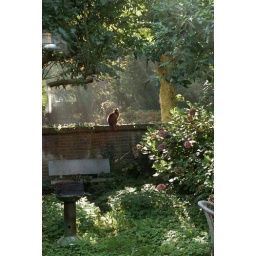
Our old fat cat sitting on our garden wall in Utrecht, the Netherlands